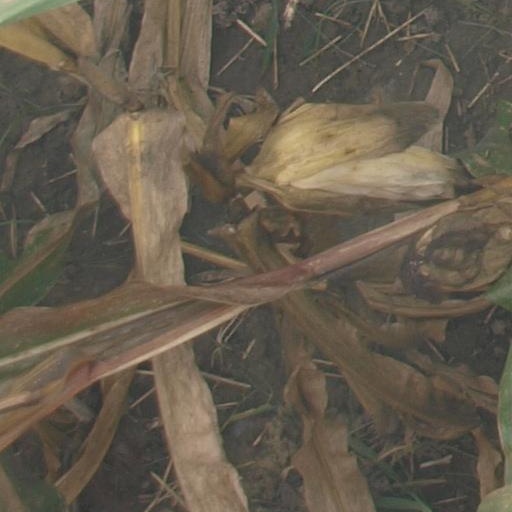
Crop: maize; corn